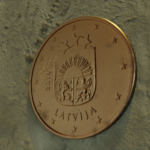
Coin value: 1cent
Country: lv
Edition: standard